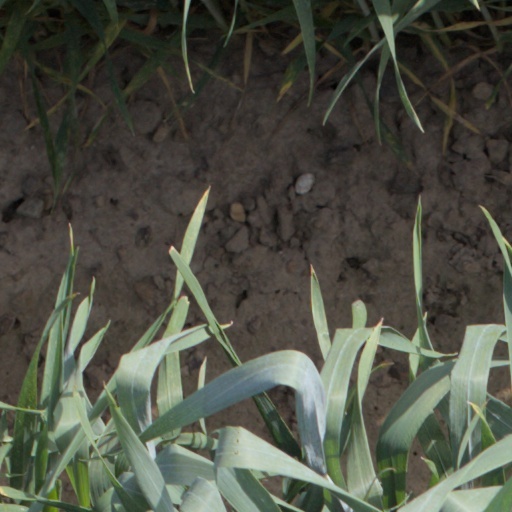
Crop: wheat